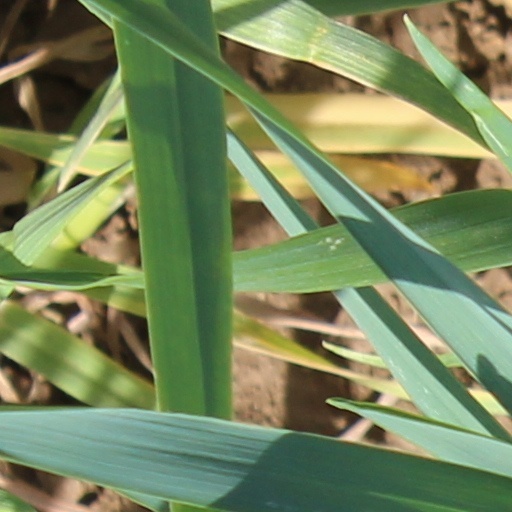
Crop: wheat